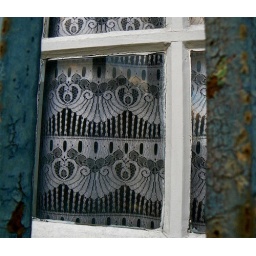
Loved the contrast of the lace curtains and the decay of the window casing on the exterior of this home.... Taken in Versailles, France